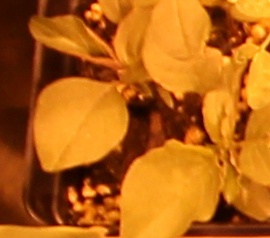
Label: Redroot Pigweed